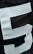
Number: 5